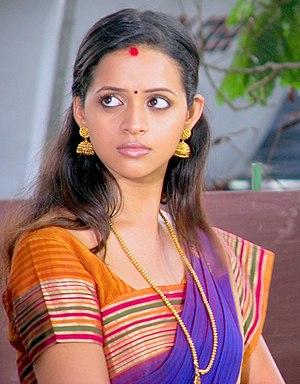
Karthika Menon, plus connue sous son nom de scène Bhavana, est une actrice indienne qui travaille dans l’industrie du cinéma du sud de l’Inde. Elle fait ses débuts dans le film Nammal réalisé par Kamal Malayalam en 2002, qui lui a apporté plusieurs critiques ainsi que divers honneurs. Dans une carrière s'étendant sur plus d'une décennie, elle a joué dans plus de 75 films et remporté deux Awards de l'État du Kerala Film.